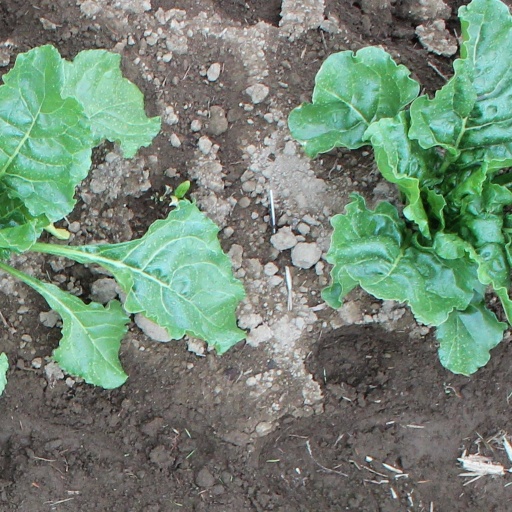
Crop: sugar beet